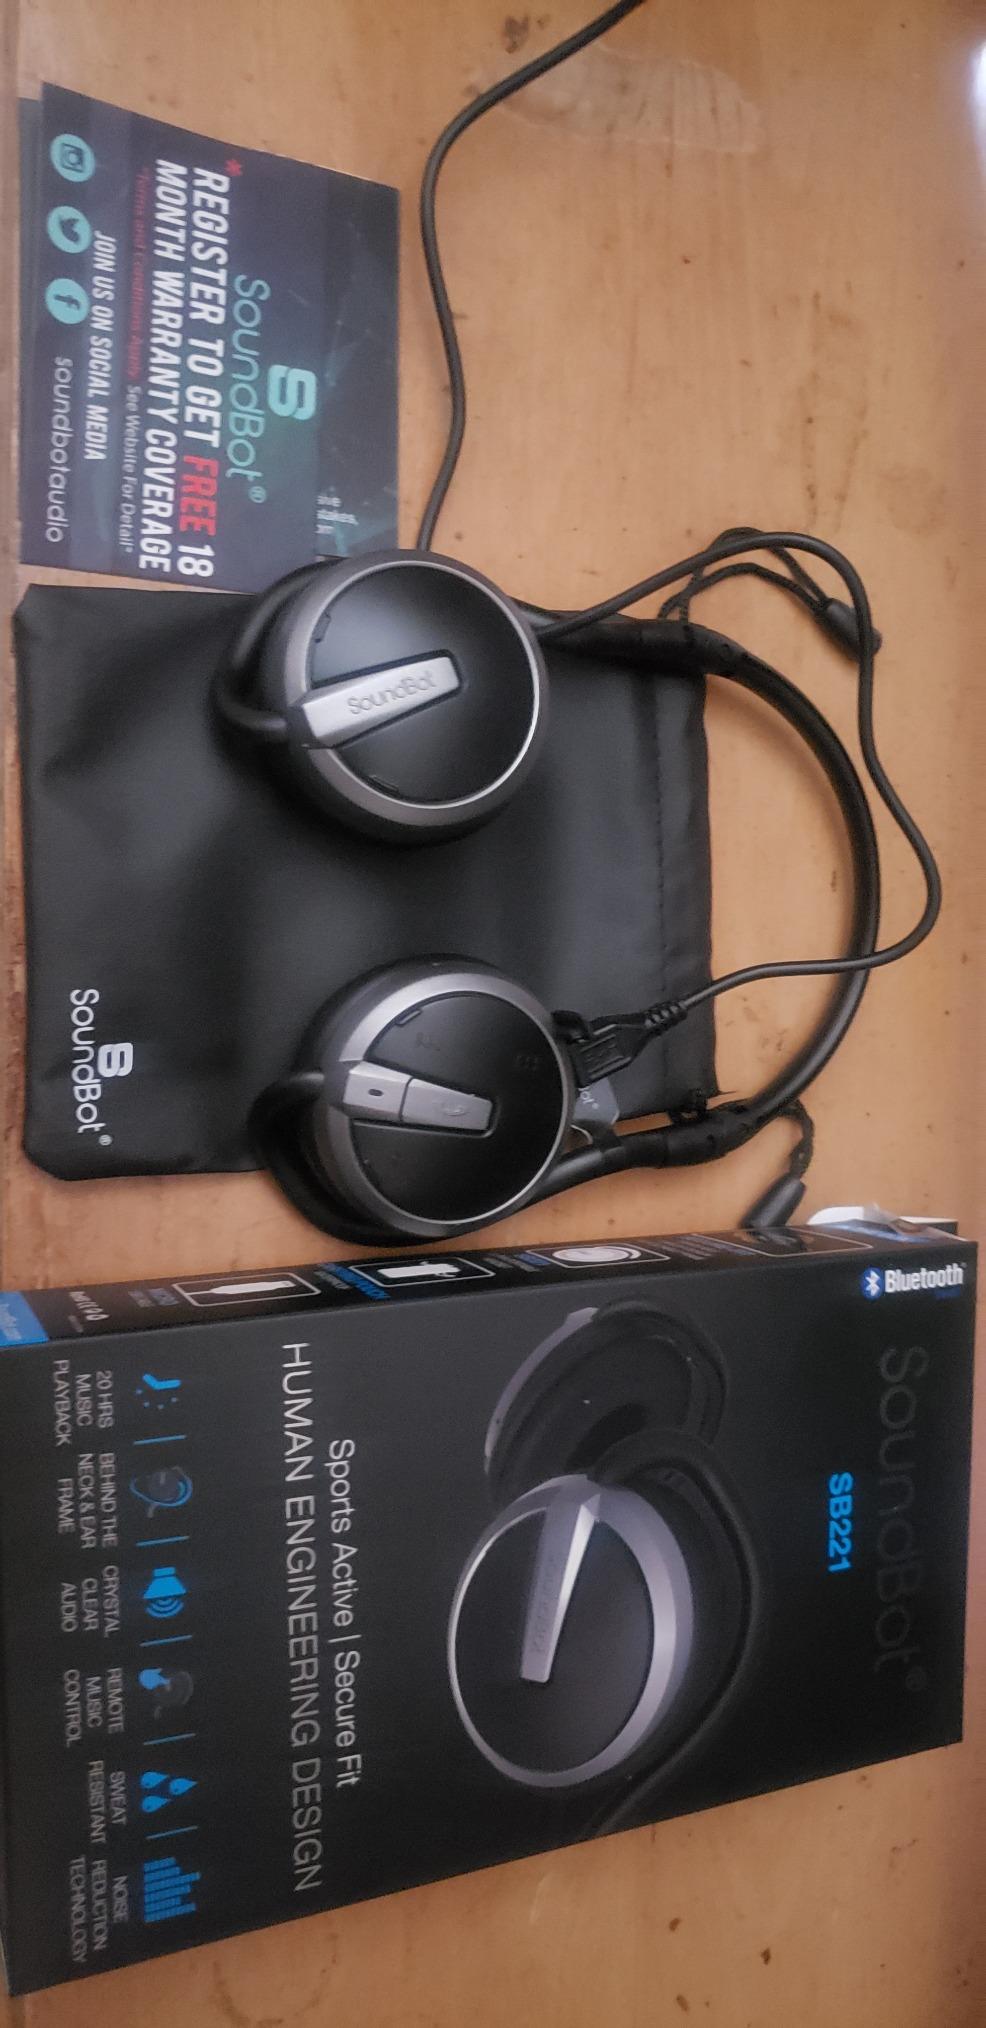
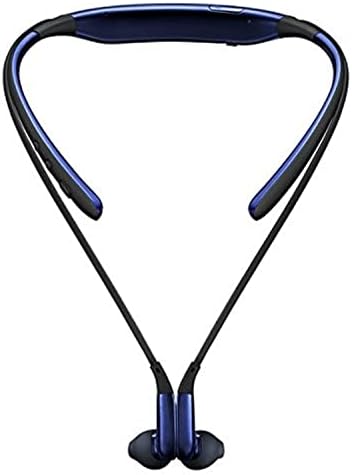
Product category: headphones
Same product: no